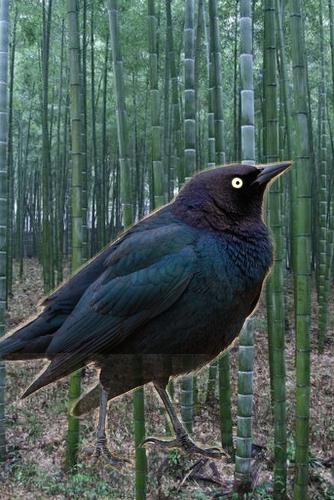
Bird species: Brewer_Blackbird
Bird type: landbird
Background: land